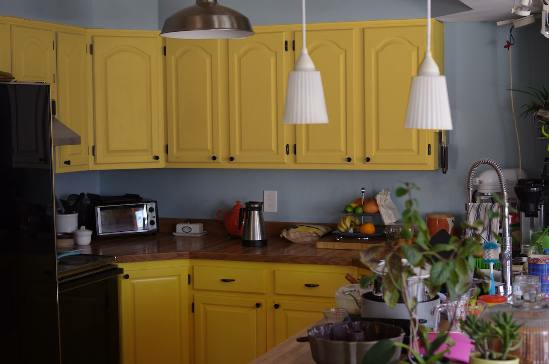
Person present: No